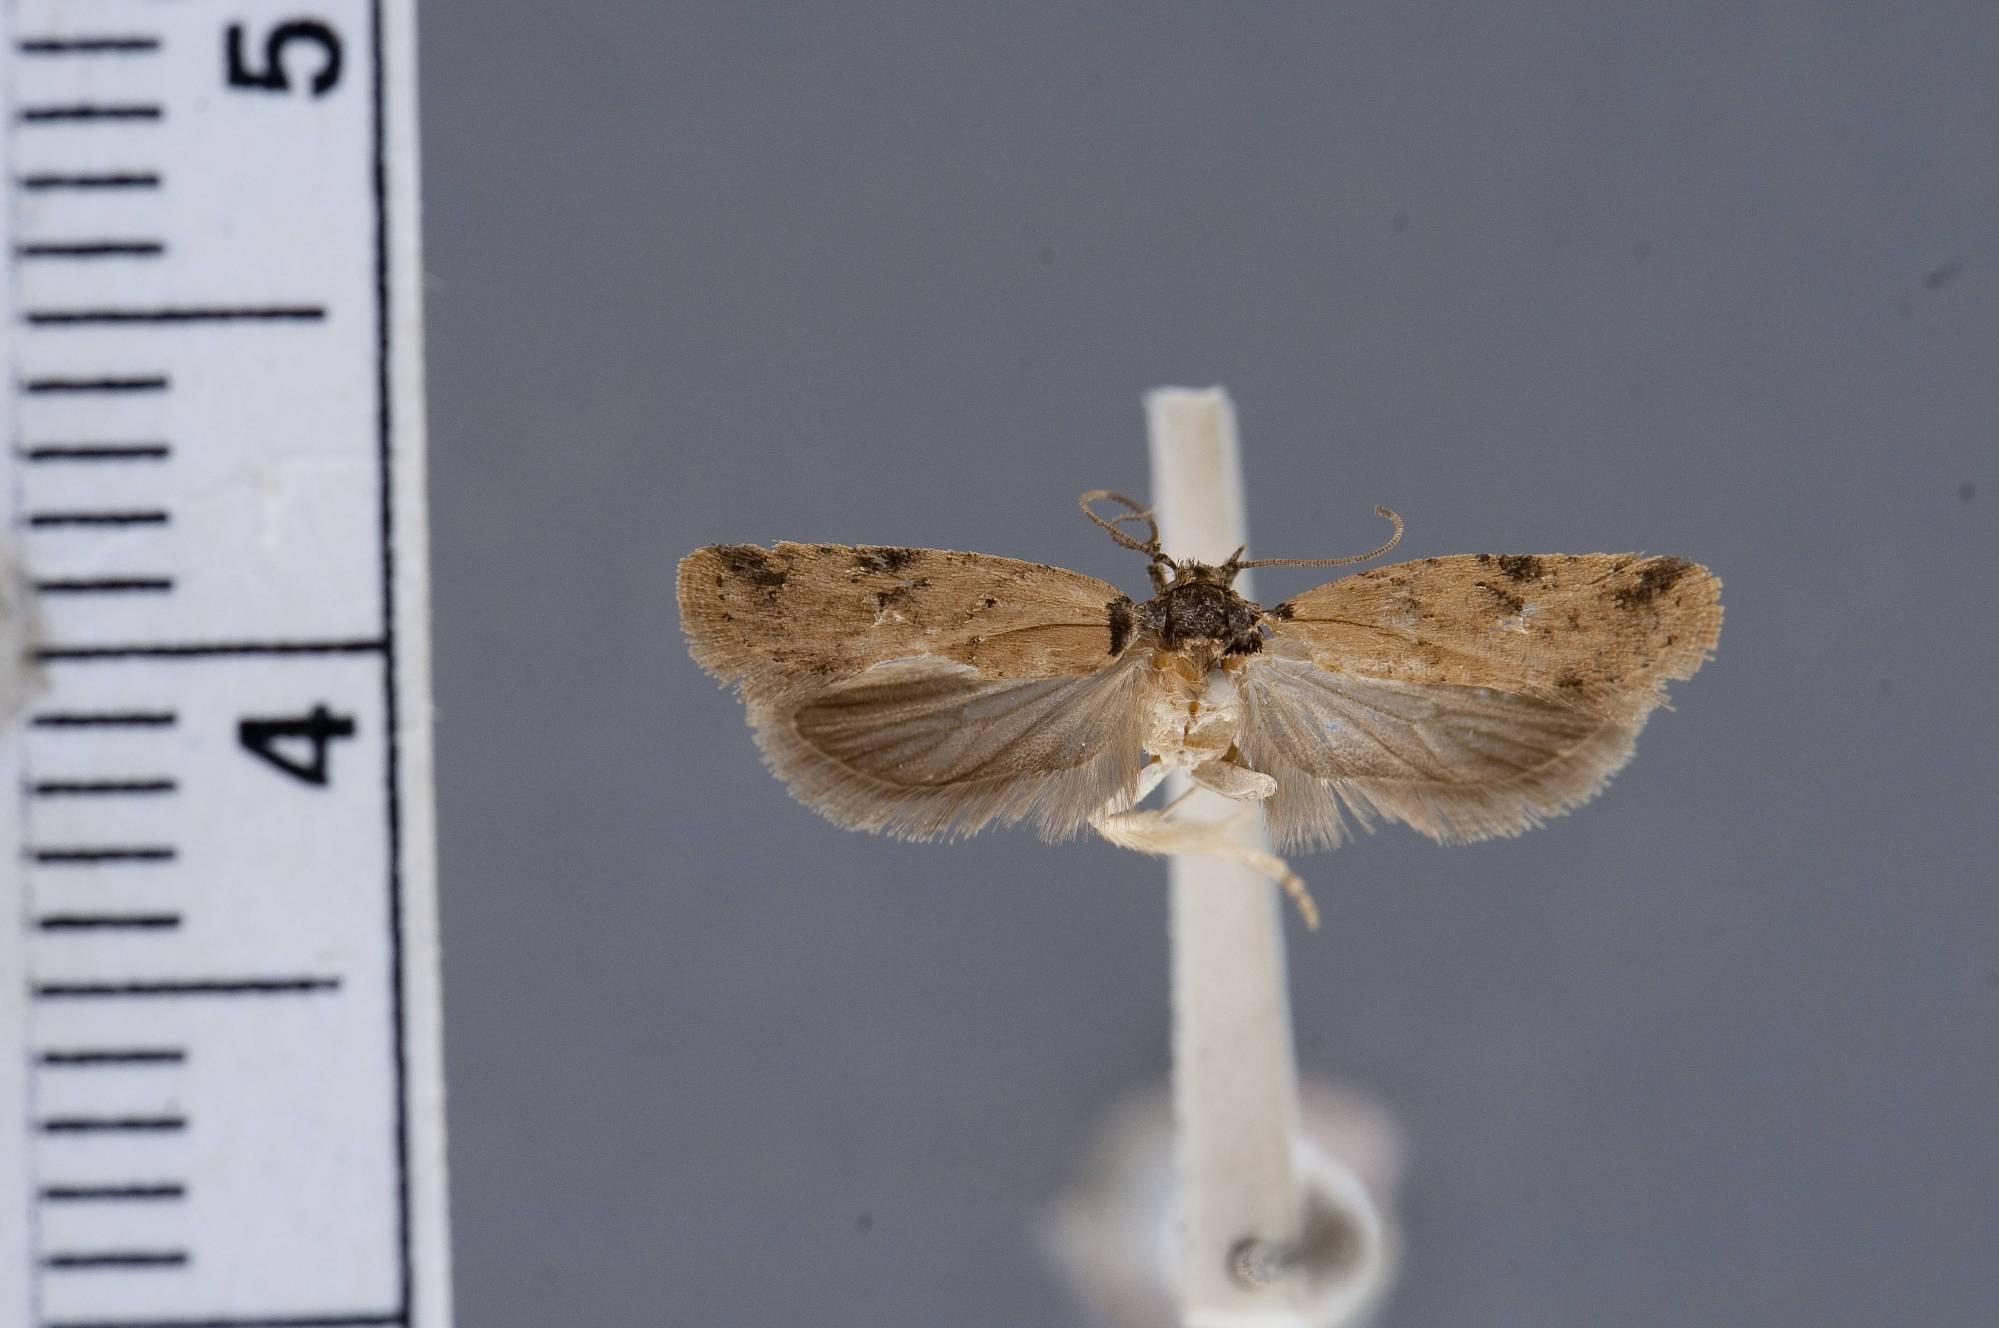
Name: Psorosticha melanocrepida
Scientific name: Psorosticha melanocrepida Clarke, 1962
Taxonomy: Animalia, Arthropoda, Insecta, Lepidoptera, Glossata, Depressariidae, Depressariinae
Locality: Oita, Kyûsyû, Japan
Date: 3 Jun 1957